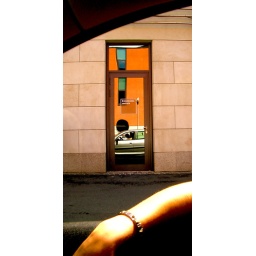
car in the mirror